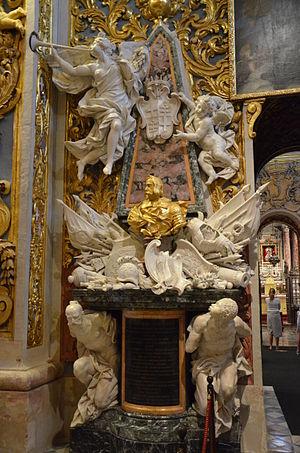
L’esclavage à Malte est une pratique qui remonte à l'Antiquité, et qui perdure au Moyen Âge, comme dans tout le pourtour de la mer Méditerranée. L'apogée du système sera pourtant atteint plus tard, sous la domination de l'ordre de Saint-Jean de Jérusalem à Malte, où l'esclavage prend des proportions jamais atteintes, principalement pour fournir la chiourme des galères de l'Ordre mais aussi d'autres pays chrétiens. La guerre de course, véritable colonne vertébrale du système économico-militaire des Hospitaliers, entretient le phénomène, d'une part à cause de la nécessité d'utiliser des esclaves pour la flotte militaire, et d'autre part avec l'afflux de captifs musulmans quand les combats sont victorieux. Malte deviendra ainsi une véritable plaque tournante du marché des esclaves de l'Europe chrétienne. L'esclavage sera aboli à Malte par Bonaparte lors de son invasion de l'archipel maltais en 1798.